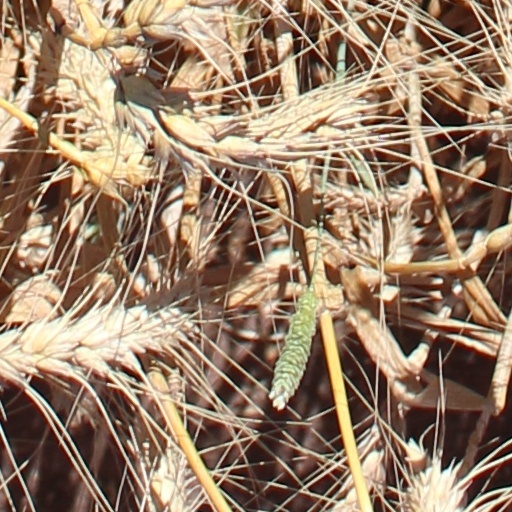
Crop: wheat